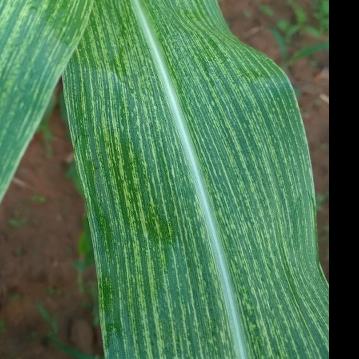
Crop: Maize
Condition: stripe-d